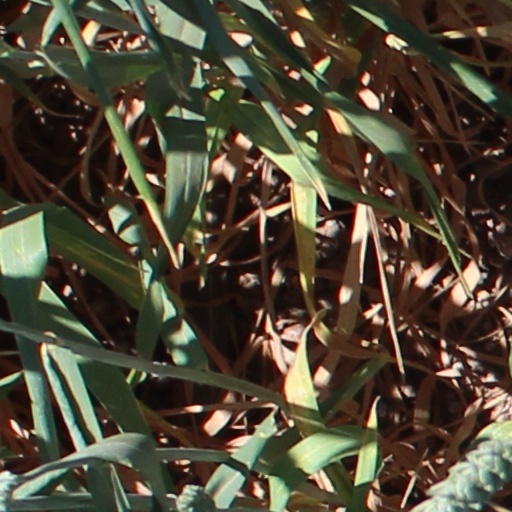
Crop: wheat